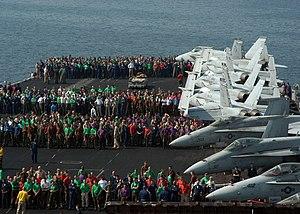
En aéronautique, un corps étranger, ou débris, désigne tout type de substance, de débris ou d'élément, mécanique ou non, étant totalement étranger à un aéronef ou un système mais pouvant lui causer des dommages.